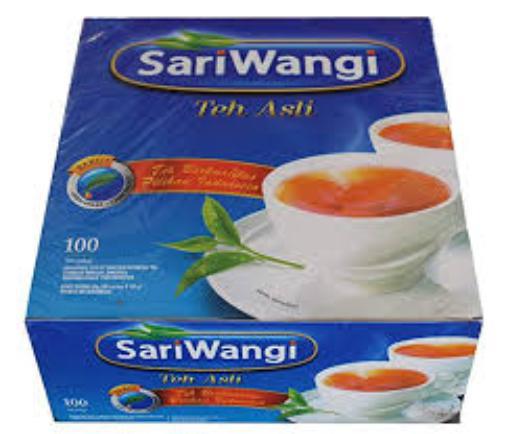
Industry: Food